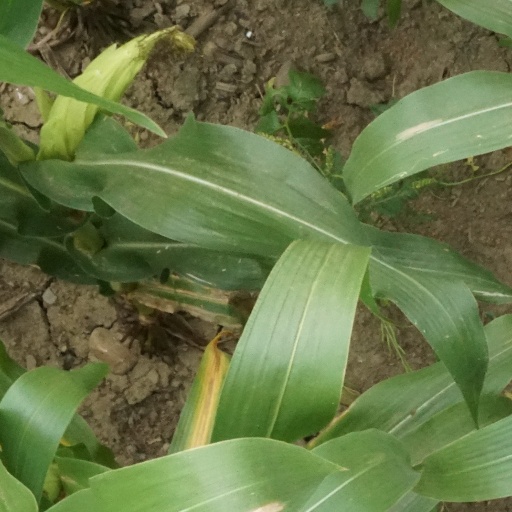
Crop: maize; corn